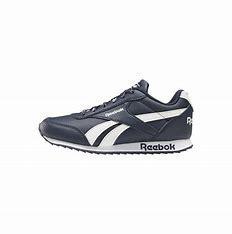
Brand: Reebok
Model: Royal Classic Jogger 2